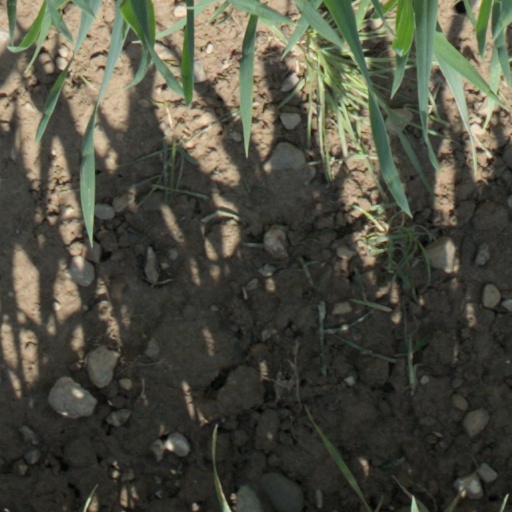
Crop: wheat